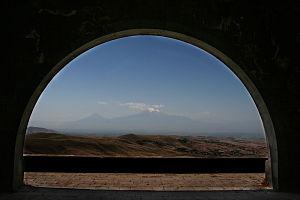
Yéghiché Tcharents, né Soghomonian, le 13 mars 1897 à Kars et assassiné le 27 novembre 1937 à Erevan, est un poète arménien. Poète décapité dans sa patrie amputée, mort à 40 ans, le poète du Pays Naïri est considéré comme le père de la littérature de l'Arménie moderne.